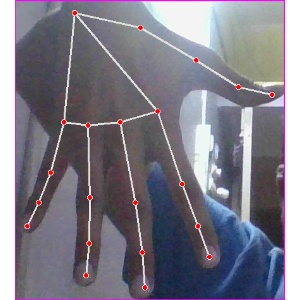
अक्षर: ढ